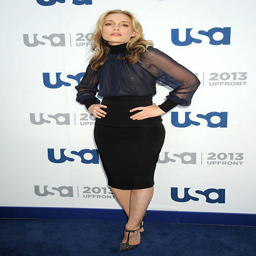
actor attends the upfront event .